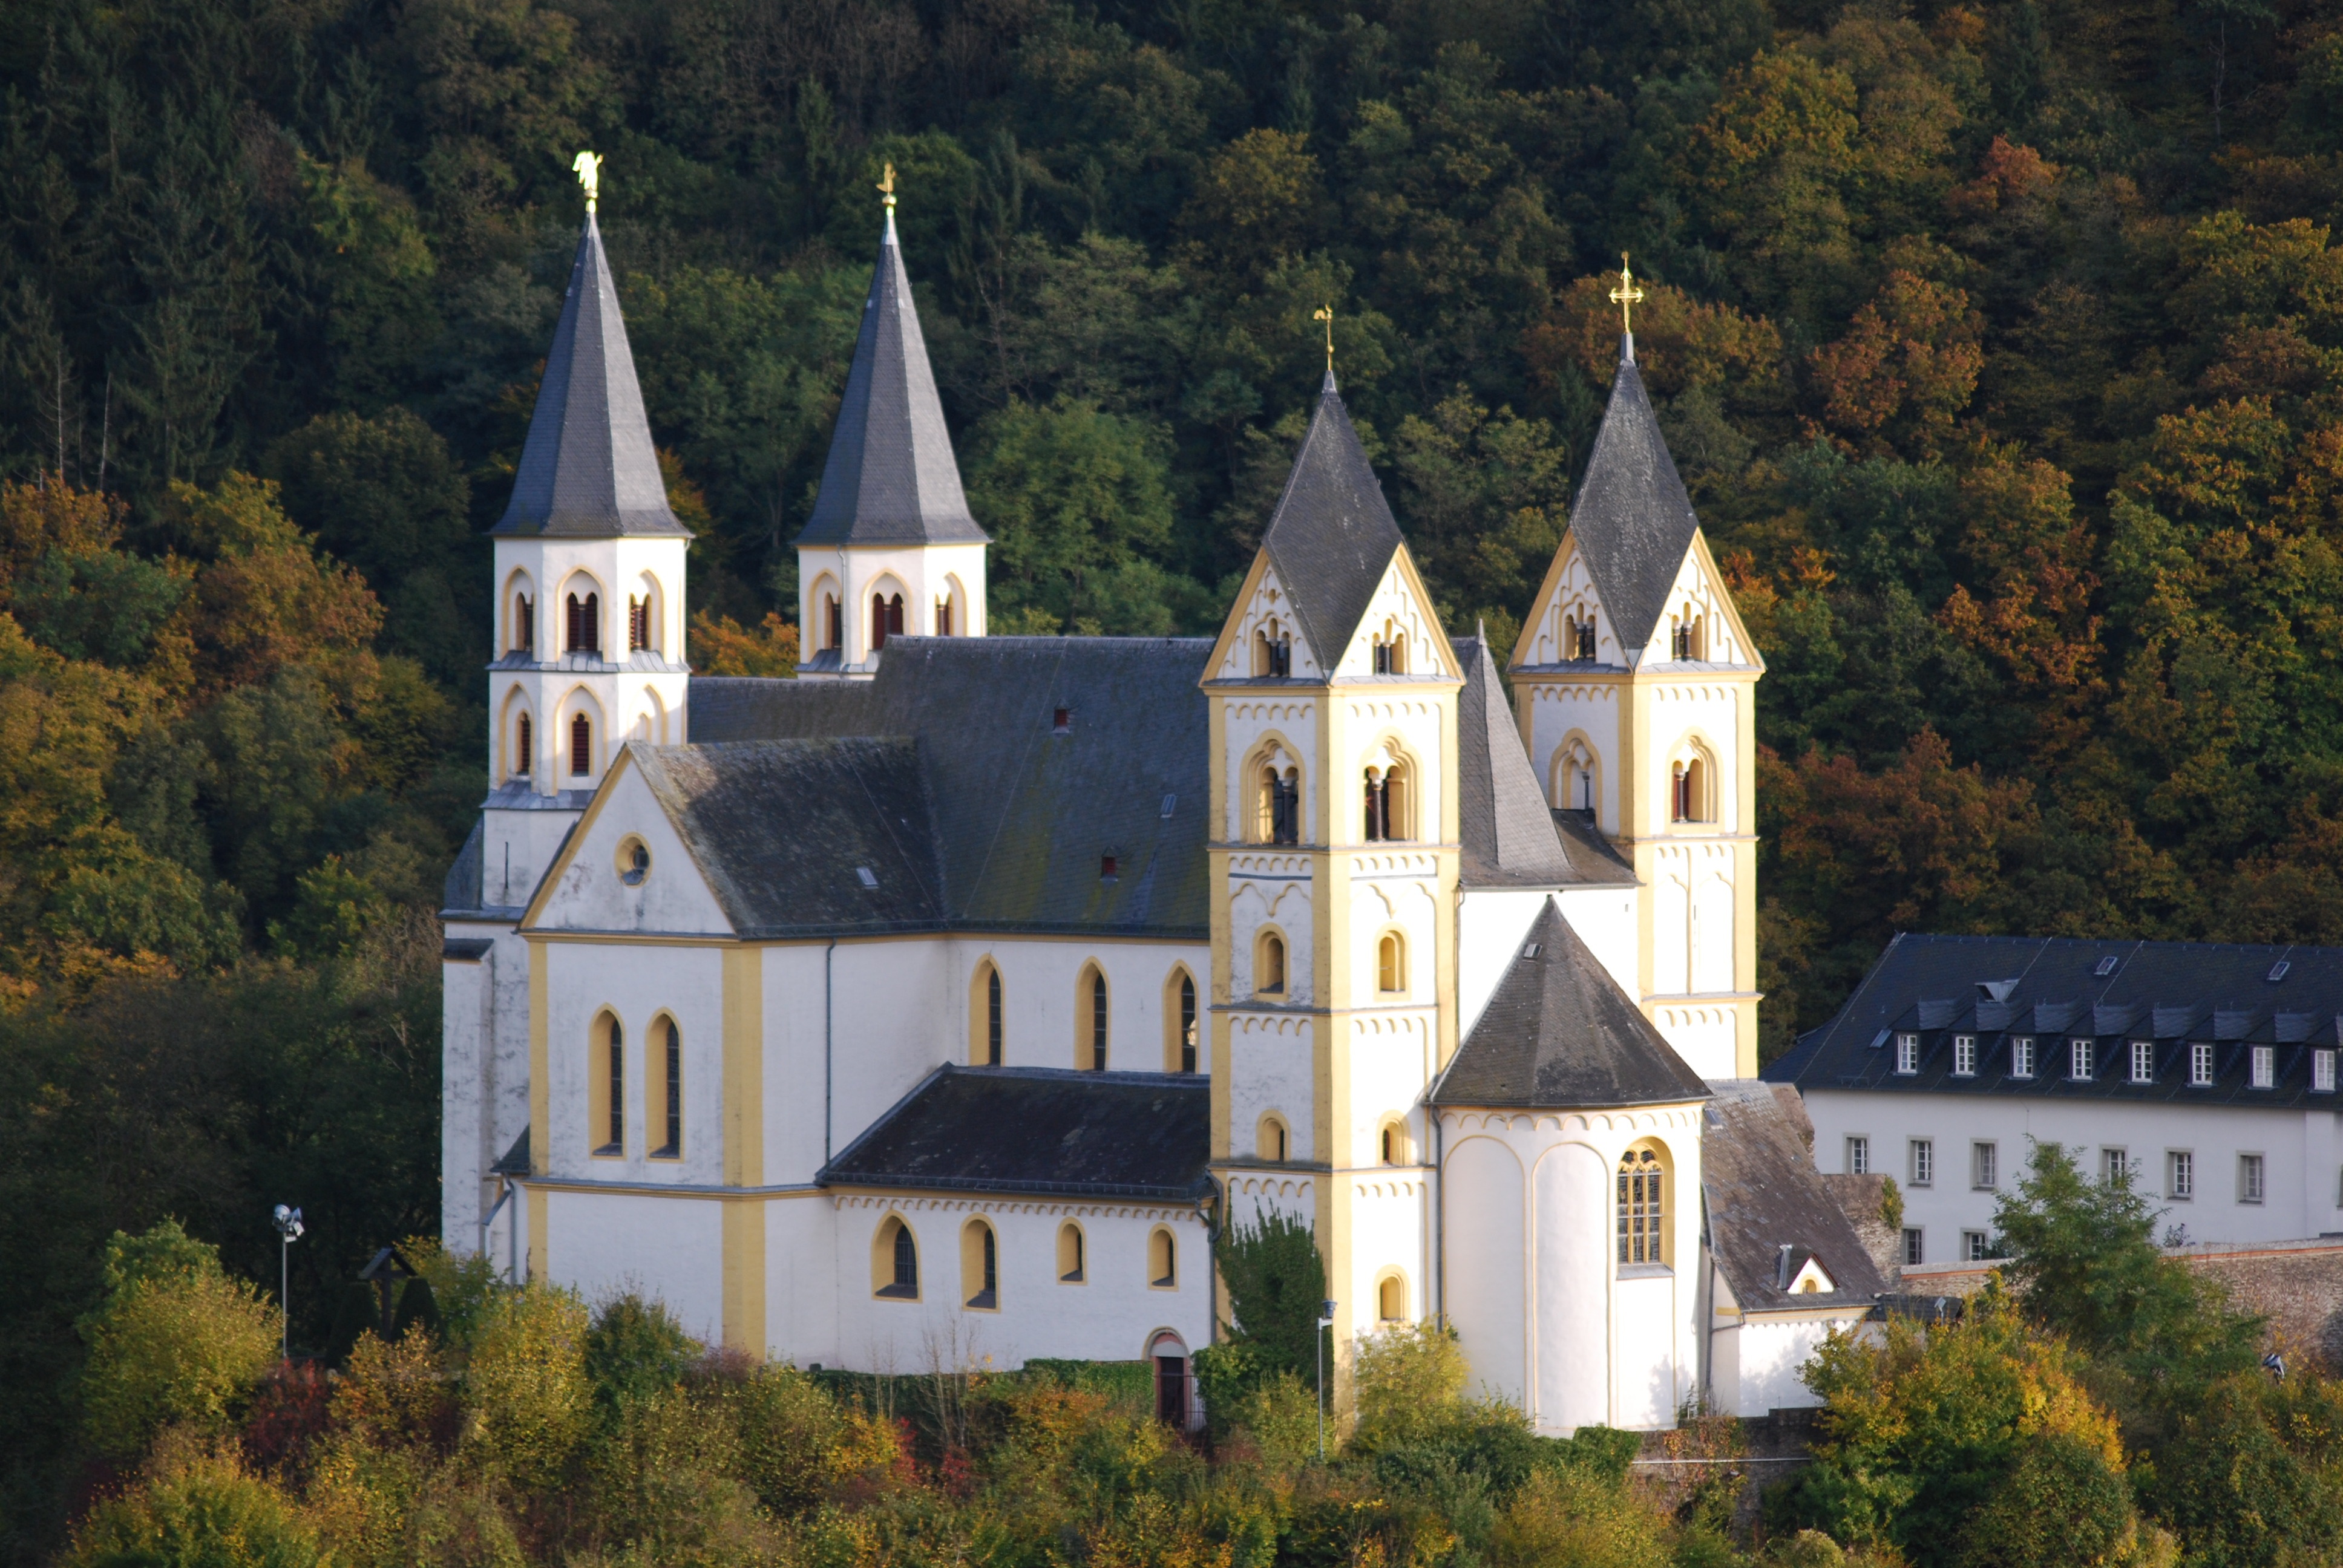
house, building, chateau, castle, church, chapel, place of worship, steeple, monastery, estate, water castle